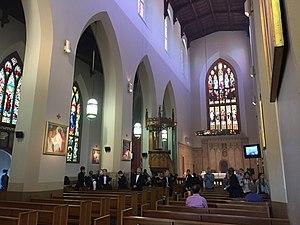
La cathédrale Sainte-Marie du Cap, formellement appelée la cathédrale Notre-Dame-de-la-Fuite-en-Égypte, est la cathédrale et l'église-mère de l'archidiocèse catholique du Cap, située dans la City Bowl du Cap, en Afrique du Sud. Elle se trouve dans le quartier de Stalpein, juste en face des chambres du Parlement.